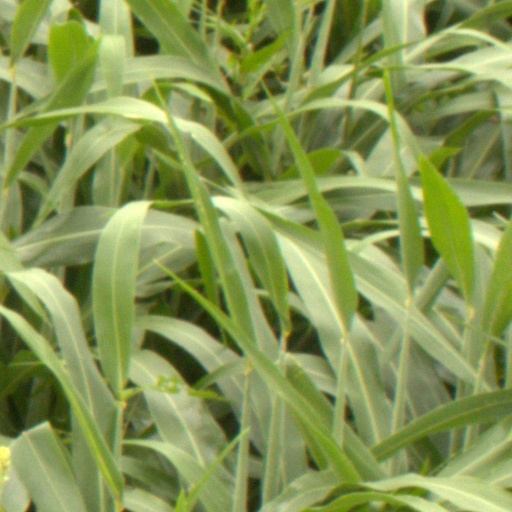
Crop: sorghum